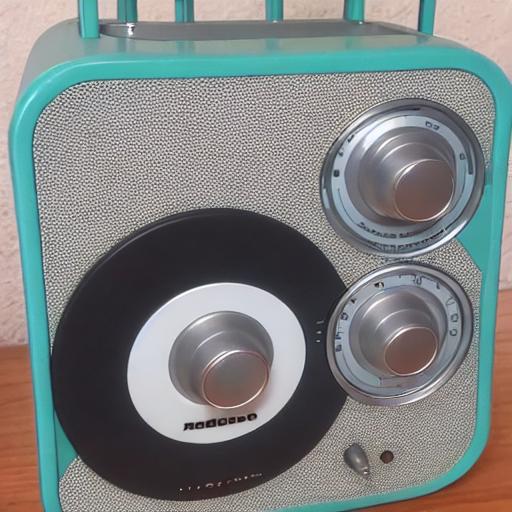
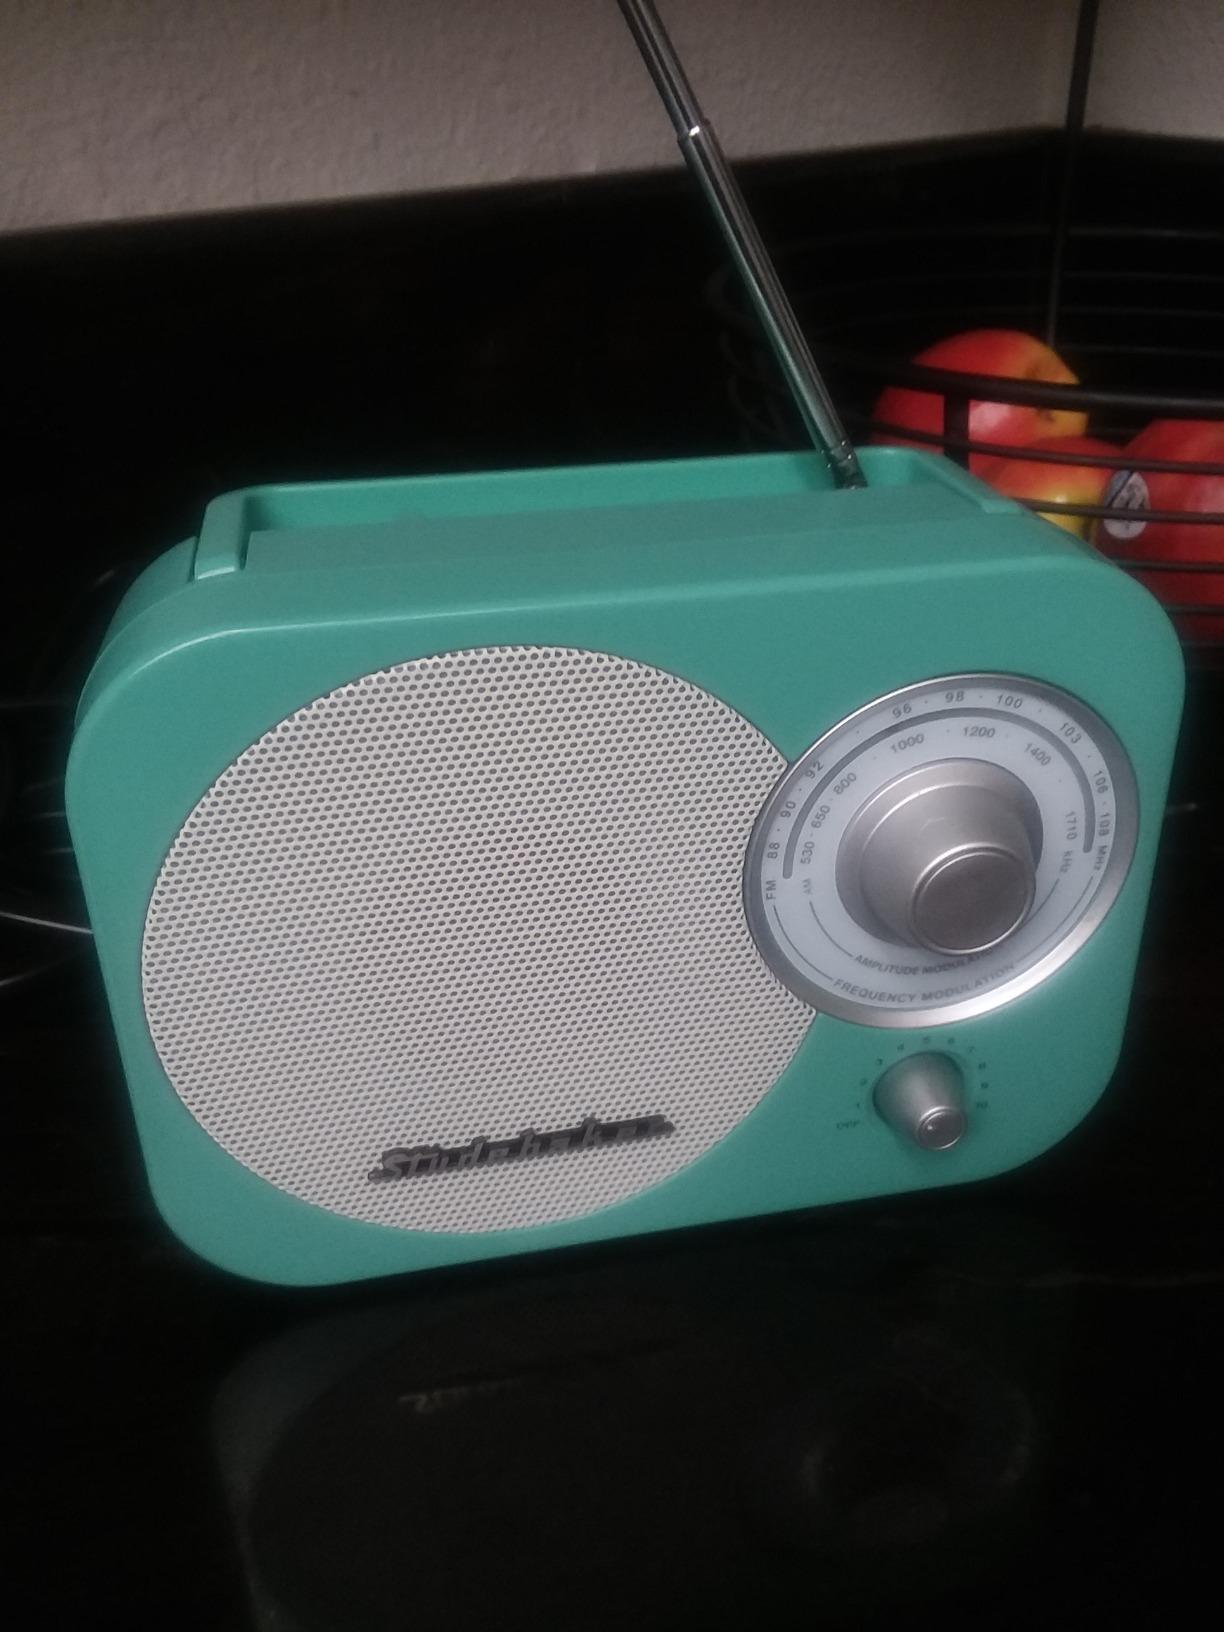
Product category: radio
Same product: no